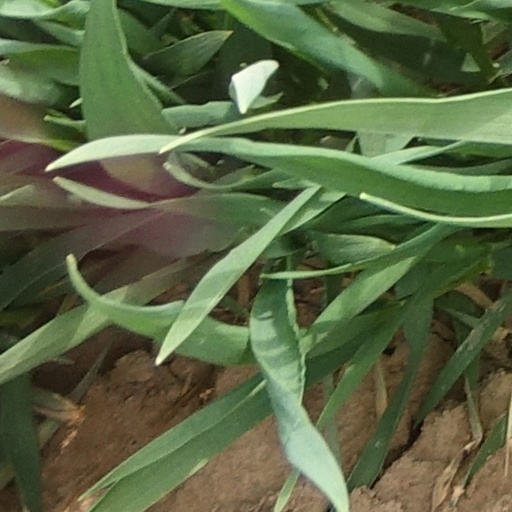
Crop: wheat